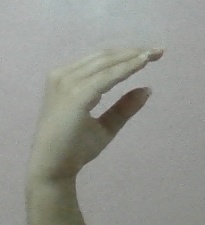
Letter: jeem